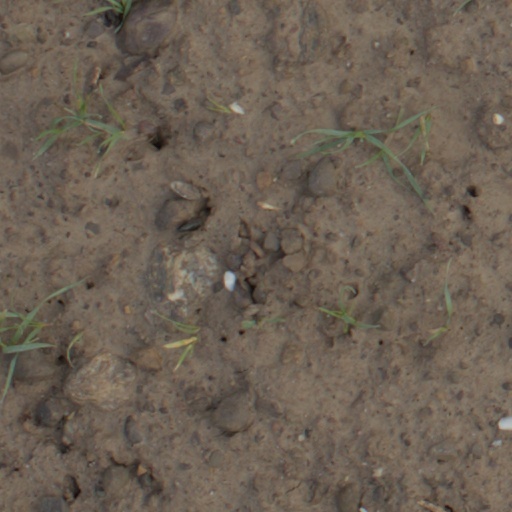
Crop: wheat